2008–09 Toronto Raptors season

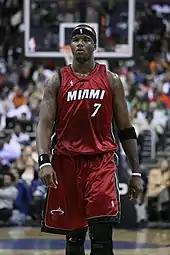
Jermaine O'Neal, six-time NBA All-Star, was acquired from Indiana before the season began

Seeking to improve its rebounding and interior defence, Toronto traded T. J. Ford, Radoslav Nesterović, Maceo Baston, and the draft rights to Roy Hibbert to the Indiana Pacers in return for six-time NBA All-Star Jermaine O'Neal and the draft rights to Nathan Jawai. With Ford gone, virtually all the point guard responsibilities rested on José Calderón's shoulders, who re-signed to a multi-year contract. The Raptors then signed free agents Hassan Adams, Will Solomon and Jamal Sampson, but Sampson was waived at the end of the pre-season. The Raptors also signed Roko Ukić who was drafted in the 2005 NBA draft, and lost Carlos Delfino and Primož Brezec to free agency. O'Neal's arrival, however, was dwarfed by the Elton Brand signing pulled off by division rivals Philadelphia. In a pre-season poll, more than half of the general managers predicted the acquisition of Brand to be the most significant one in the league, whereas the 30-year-old O'Neal was perceived to be past his prime. Nevertheless, the prospect of Toronto deploying two proven big men at the post with some of the league's best three-point shooters waiting at the perimeter signalled a change in game plan from the previous campaign.